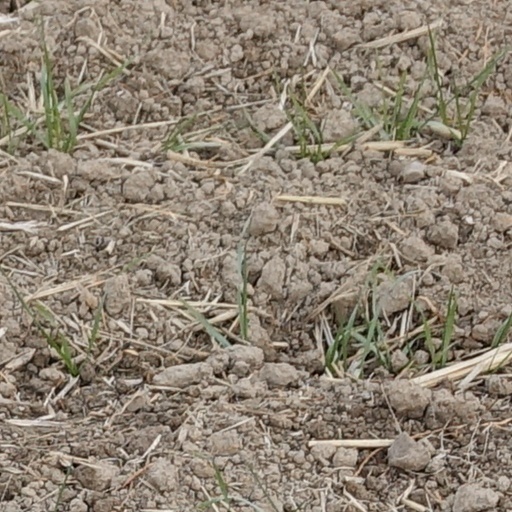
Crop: wheat